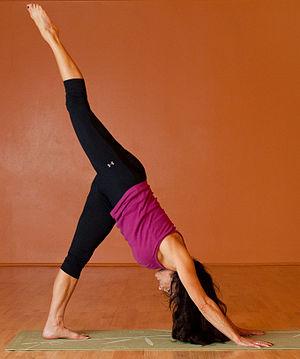
Adho Mukha Śvānāsana, également appelé « posture du chien tête en bas » ou « posture du chien tête baissée », est une posture de yoga. Adho Mukha Śvānāsana est un āsana inversé souvent réalisé lors d'une séquence, notamment durant la Sūryanamaskāra.